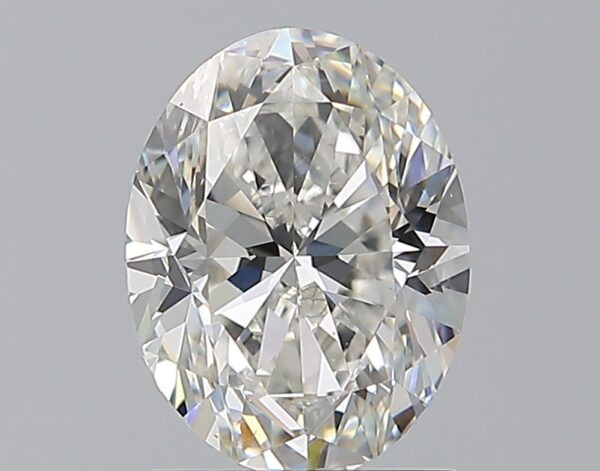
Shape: oval
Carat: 1.7
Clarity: VS1
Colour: G
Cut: GD
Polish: EX
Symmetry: VG
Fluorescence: F
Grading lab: GIA
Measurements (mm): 8.58 x 6.5 x 4.38